Queen Joséphine Gallery

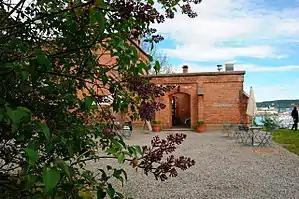
The gallery is situated in the grounds of Oscarshall, Oslo.

The Queen Joséphine Gallery ("Galleri Dronning Joséphine") is situated on the grounds of Oscarshall at Bygdøy in Oslo, Norway.